Spa

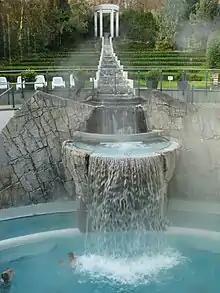
Waterfall, Carolus Spa, Aachen, Germany

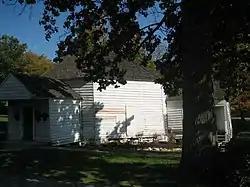
Gentlemen's Pool House, Jefferson Pools, Warm Springs, Virginia, built in 1761, is the oldest spa building in the United States. The spa waters flow through the centre of the building. President Thomas Jefferson bathed here.

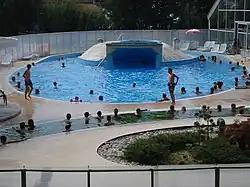
Lazy river section of a spa in Vučkovec, Croatia.

In the 19th century, bathing became a more accepted practice as physicians realized some of the benefits that cleanliness could provide. A cholera epidemic in Liverpool, England in 1842 resulted in a sanitation renaissance, facilitated by the overlapping hydropathy and sanitation movements, and the implementation of a series of statutes known collectively as "The Baths and Wash-houses Acts 1846 to 1896". The result was increased facilities for bathing and washed clothes, and more people participating in these activities.